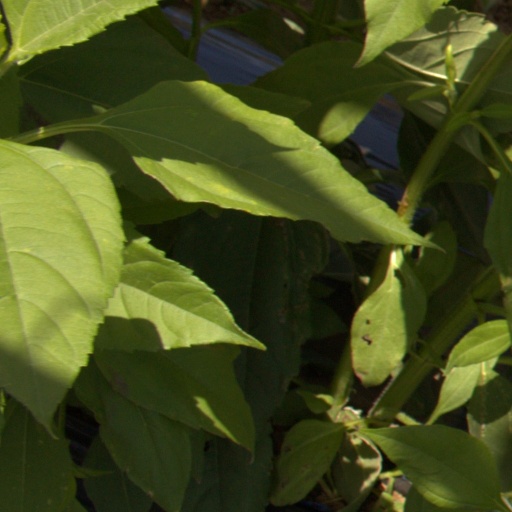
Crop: Jerusalem artichoke